Sanely

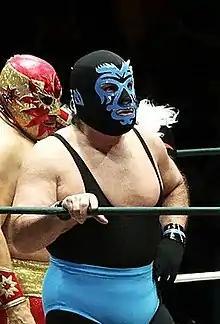
Sanely's father Mano Negra (front), wearing the mask that inspired Sanely's mask and ring gear.

Sanely did not begin to train for a wrestling career in mid 2015, training under El Solar initially. Her first in-ring appearance took place in November 2015 as part of Consejo Mundial de Lucha Libre's (CMLL) annual bodybuilding competition under the name "Zanelly". SHe made her actual in-ring debut on December 25, 2015 teaming with Gema to defeat Pasion Crystal and Reyna Isis on a show in Puebla, After working on the independent circuit for about six months, Zanelly, now billed as "Sanely", made her CMLL debut on July 25, 2016. Sanely and Lluvia defeated the CMLL World Women's Champion Dalys la Caribeña and the Mexican National Women's Champion Zeuxis. Starting with CMLL full time also meant that she began training at the CMLL wrestling school full time, under Arturo Beristain, Shocker and Último Guerrero SJe quickly earned the nickname ""La Dama del Guante Negro"" ("The Lady of the Black Glove") due to wearing a long black glove in homage to her father.